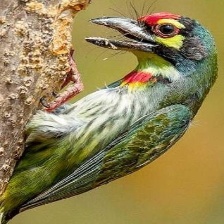
Species: COPPERSMITH BARBET
Scientific name: MEGALAIMA HAEMACEPHALA